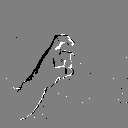
ASL letter: x